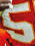
Number: 5